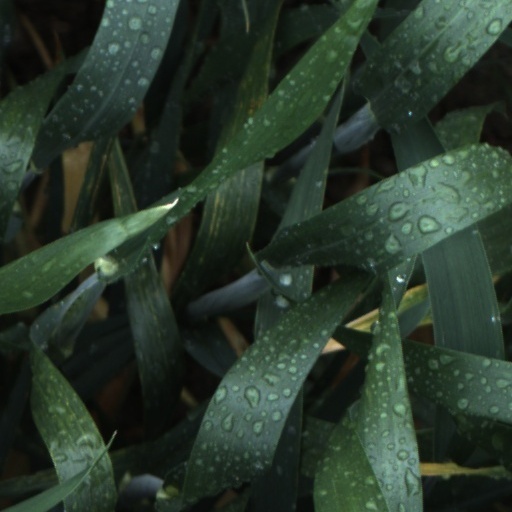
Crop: wheat